Motufoua dormitory fire

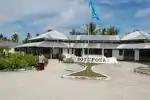
Motufoua Secondary School admin

The fire would claim the lives of 18 girls, aged 13 to 17. Their supervisor, a woman in her early 40s, died trying to fight the fire and save the students. A further 18 girls escaped the building when two of them knocked down one of the doors.